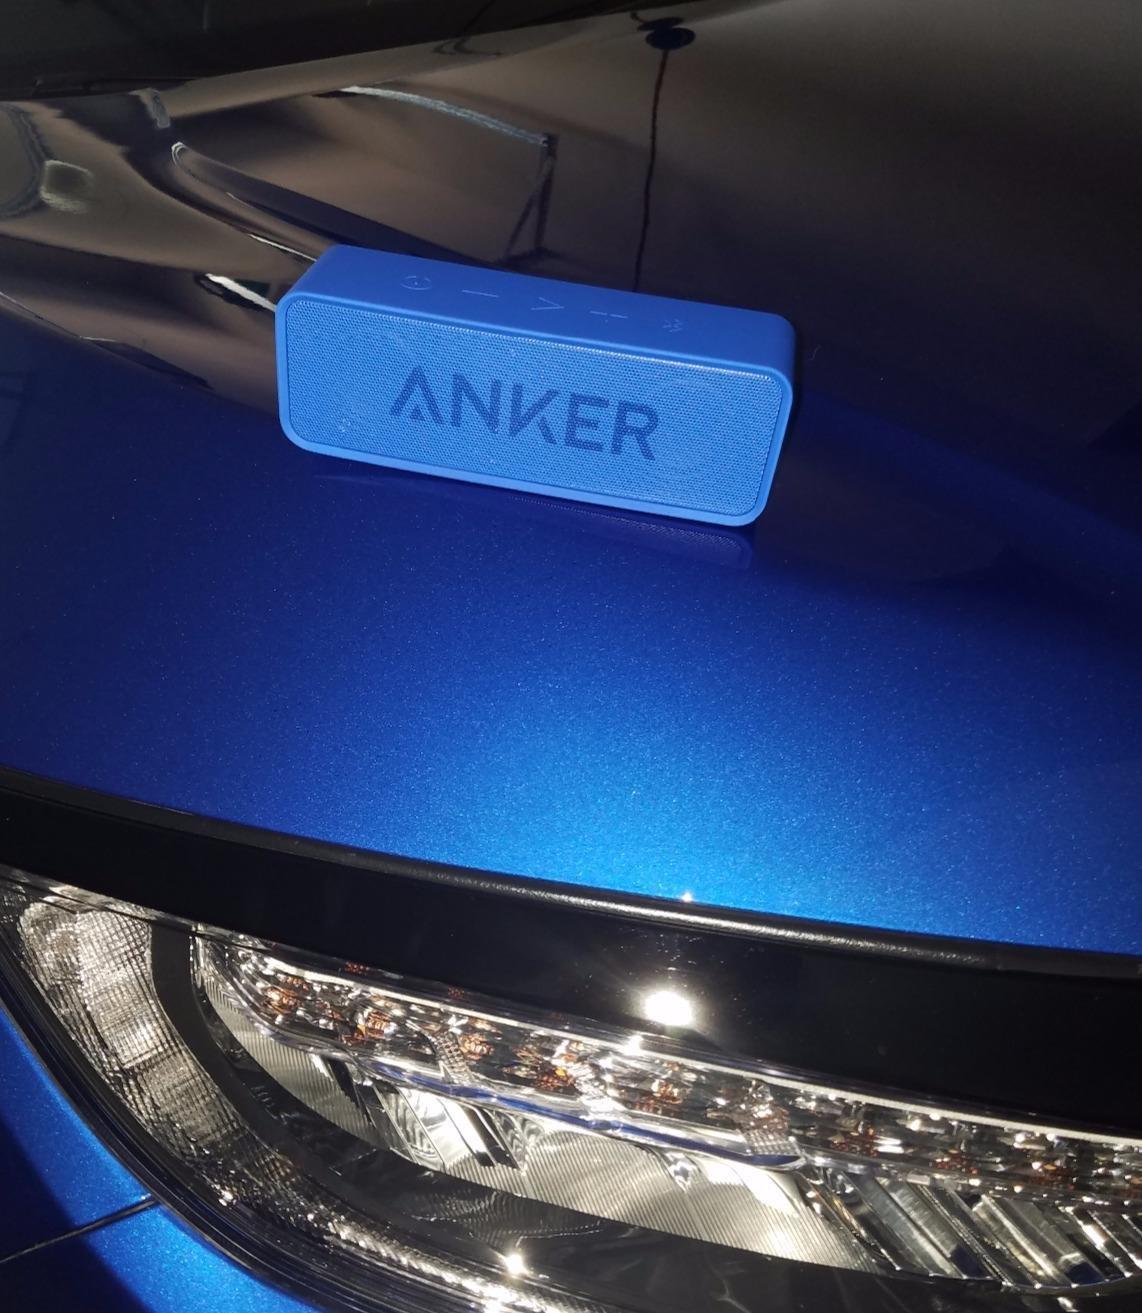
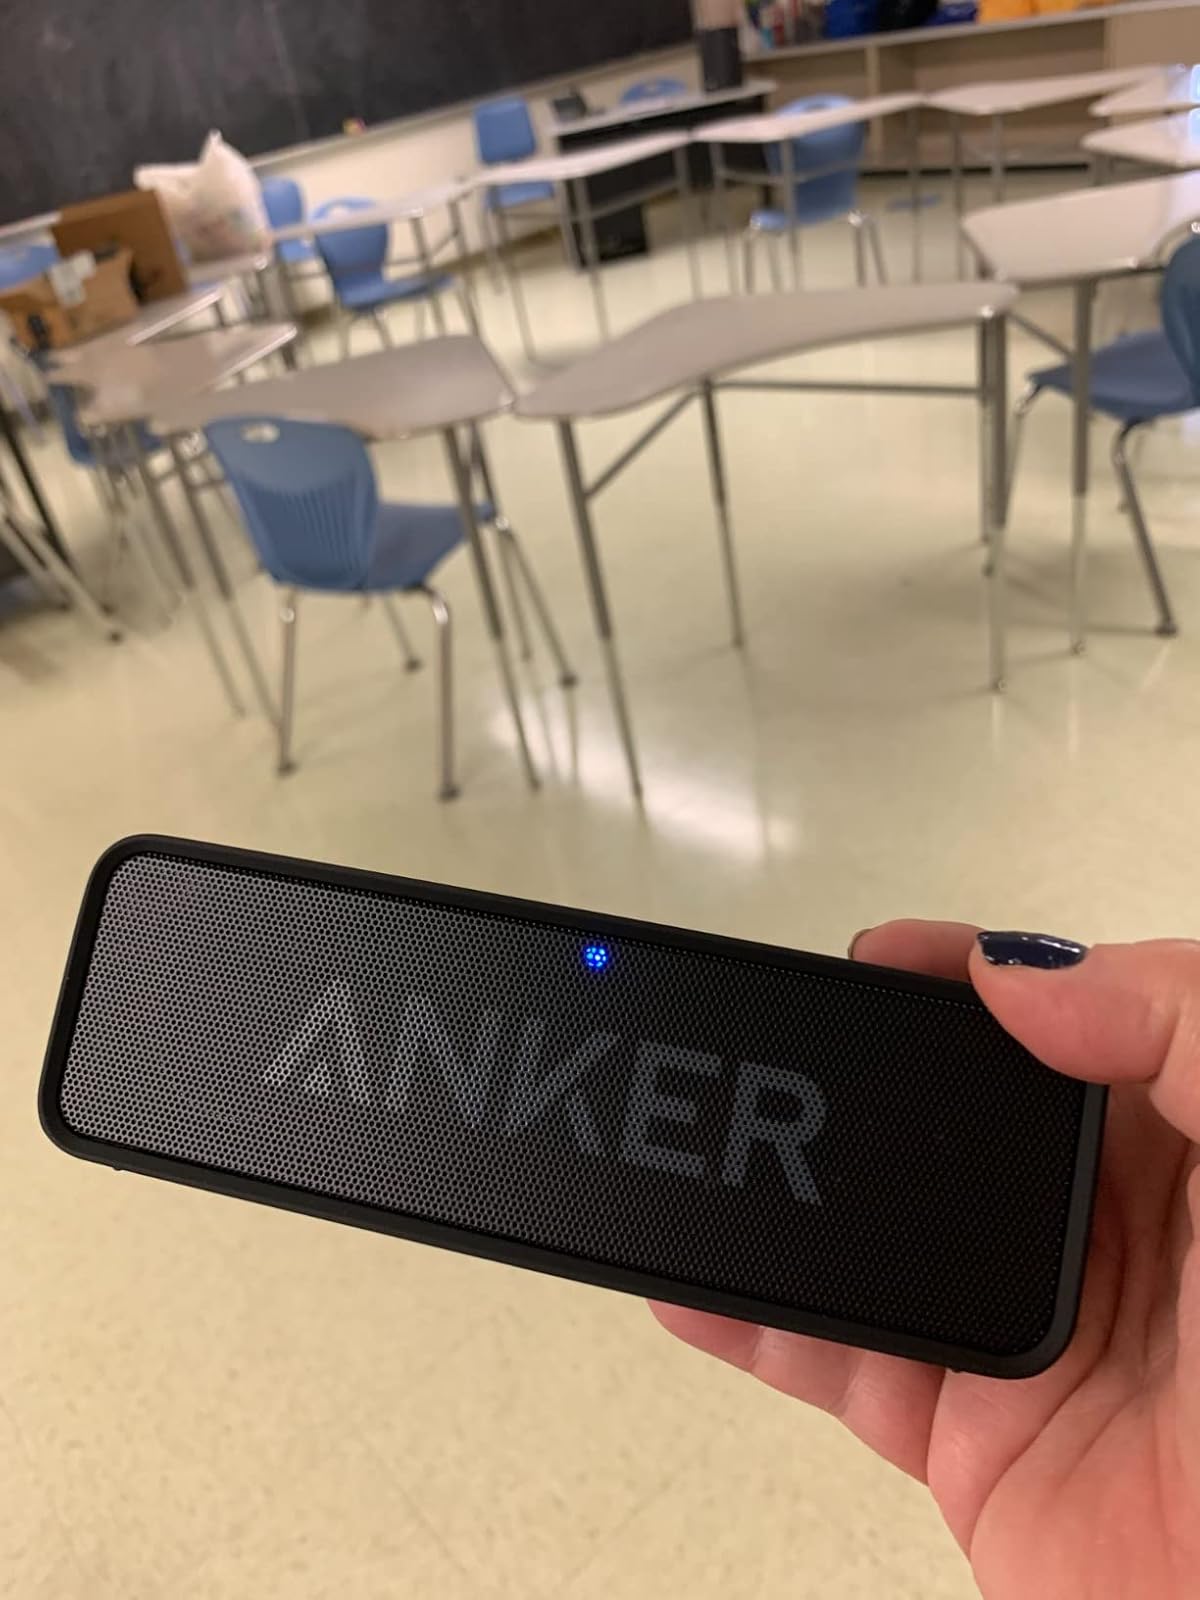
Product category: speaker
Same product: no